Hortense Sparks Ward

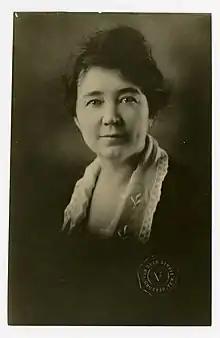

Hortense Sparks Ward (July 21, 1872 – December 5, 1944) was a pioneering Texas lawyer and women's rights activist.